Regencies on behalf of Isabella II

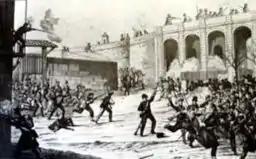
Riots against Espartero in Barcelona that provoked the bombardment of the city.

The idea of a peaceful alternation in power between moderates and progressives supported by the Constitution of 1837 was frustrated when the moderate government of Evaristo Pérez de Castro presented a bill for the Local Government Law in which the appointment of the mayor corresponded to the government which would choose him from among the elected councilors, which, according to the progressives, was contrary to article 70 of the Constitution (""For the government of the towns there will be Local Governments appointed by the neighbors to whom the law grants this right""), so the progressives resorted to popular pressure during the debate of the law —a riot in Madrid ended with the invasion of the tribunes of the Congress of Deputies from where they shouted and insulted the moderate deputies— and, when the law was approved without admitting their amendments, they opted for withdrawal and left the Chamber, thus questioning the legitimacy of the Cortes. Immediately, the progressives began a campaign so that the regent Maria Christina would not sanction the law under the threat of not obeying it —that is, under the threat of rebellion— and when they saw that the regent was willing to sign it, they addressed their petitions to General Baldomero Espartero, the most popular figure of the moment after his triumph in the First Carlist War and who was closer to progressivism than to moderantism, to prevent the promulgation of that law contrary to the "spirit of the Constitution of 1837".